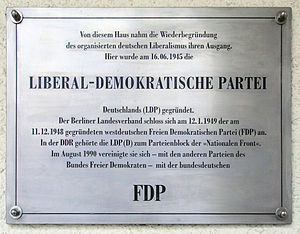
Liberal-Demokratische Partei Deutschlands / Stiftelse
Mindeplade opsat på Bayerische Straße 5, Berlin-Wilmersdorf, med kort beskrivelse af partiets historie.
Liberal-Demokratische Partei Deutschlands, forkortet LDP eller LDPD, var et blokparti i DDR. Partiet blev grundlagt i juni 1945 i den sovjetiske besættelseszone som et liberalt politisk parti. Som de øvrige blokpartier var partiet sammen med Sozialistische Einheitspartei Deutschlands en del af Demokratischer Block og senere af Nationale Front. Partiet var gennem årene tildelt mellem 45 og 60 pladser i DDR's parlament, Volkskammer, hvor partiet som blokparti understøttede DDR's ledende parti SED.